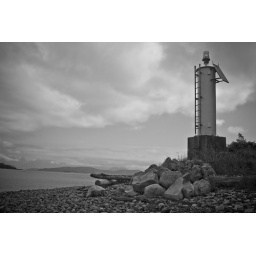
Same, in black and white